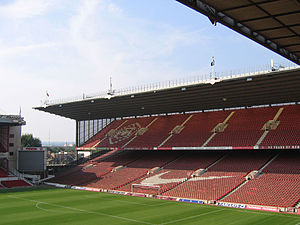
Arsenal F.C. / Stadion
The North Bank Stand, Arsenal Stadium, Highbury
A grandstand at a sports stadium. The seats are predominantly red.
Arsenal F.C. er en engelsk Premier League-fodboldklub. Som regel kaldes klubben bare Arsenal eller The Gunners.